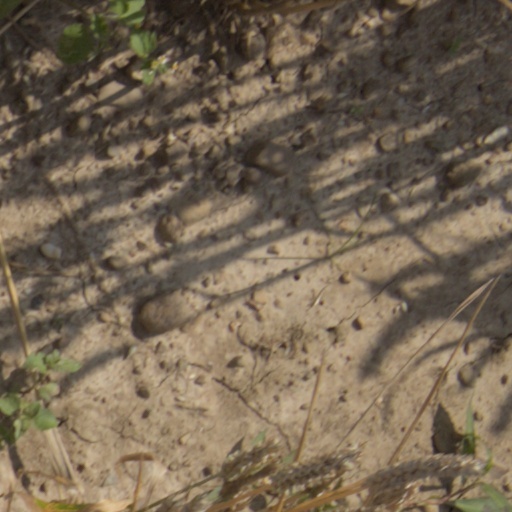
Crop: wheat